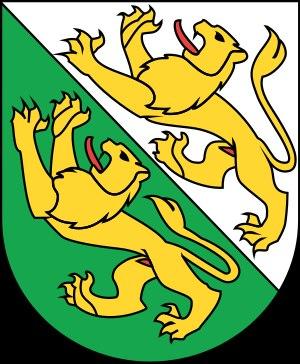
Cette liste présente les biens culturels d'importance nationale dans le canton de Thurgovie. Cette liste correspond à l'édition 2009 de l'Inventaire Suisse des biens culturels d'importance nationale pour le canton de Thurgovie. Il est trié par commune et inclus : 78 bâtiments séparés, 15 collections et 14 sites archéologiques.